Say Uncle (film)

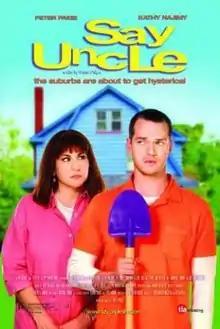
Promotional poster

Say Uncle is a 2005 independent black comedy film. Written and directed by Peter Paige, it stars Paige, Kathy Najimy, Anthony Clark, Gabrielle Union, Lisa Edelstein, and Melanie Lynskey. It was released theatrically in the United States on June 23, 2006.